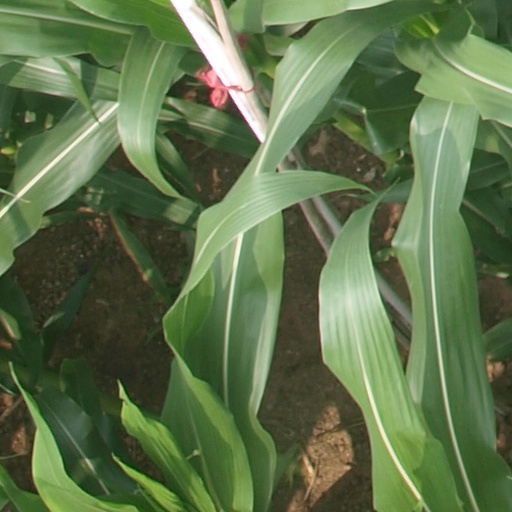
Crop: maize; corn